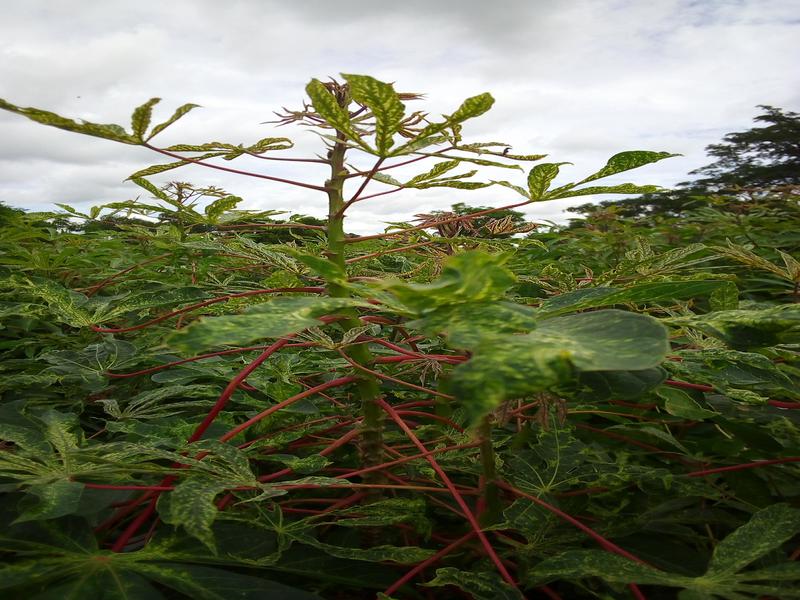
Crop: cassava
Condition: mosaic_disease